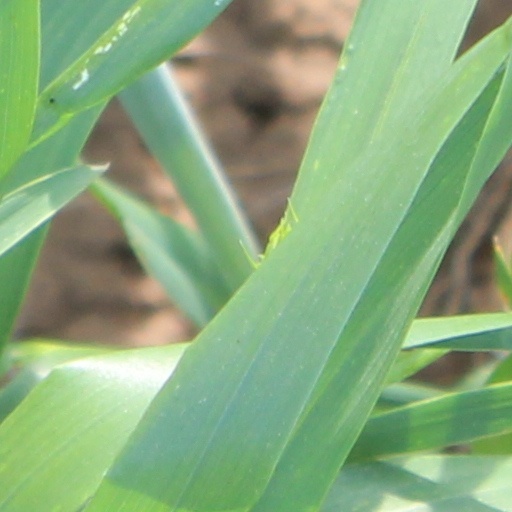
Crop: wheat